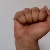
The image shows a hand gesture representing the letter 'A' in Indian Sign Language.